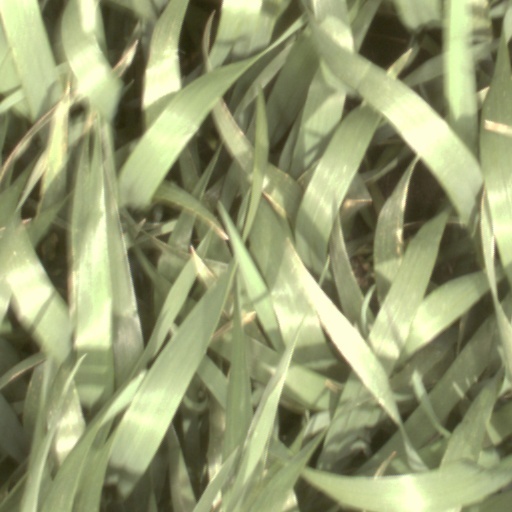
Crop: wheat